Vyacheslav Artyomov

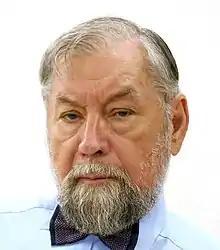
Vyacheslav Artyomov, March 2019

Artyomov is a full member of the Russian Academy of Natural Sciences, and president of the Foundation for Spiritual Creation.